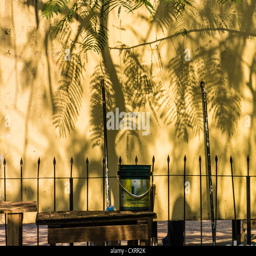
shadows of trees are cast on a bright yellow wall with a wrought iron fence